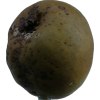
Label: pear